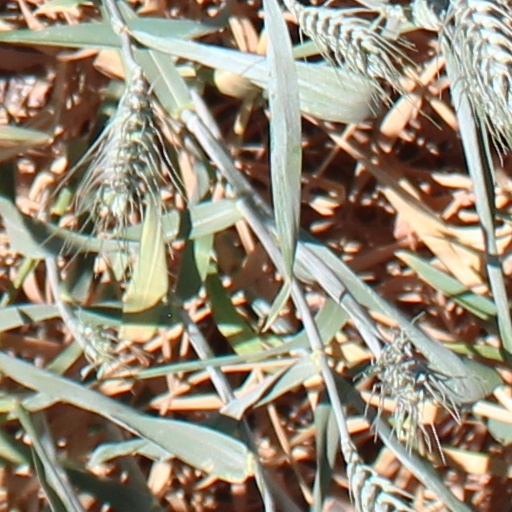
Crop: wheat